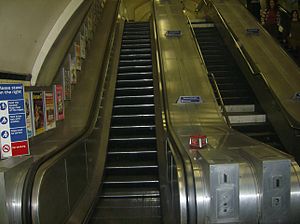
Chancery Lane Station / Galleri
Chancery Lane Station er en London Underground-station i det centrale London. Den er på Central line mellem St. Paul's og Holborn Stationer. Beliggenheden er i krydset mellem High Holborn, Hatton Garden og Gray's Inn Road, med indgange fra gangtunneller, der giver adgang til billetkontoret under kørebanen. Stationen ligger i takstzone 1.